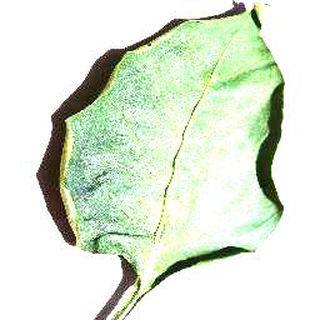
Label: healthy_bell_pepper